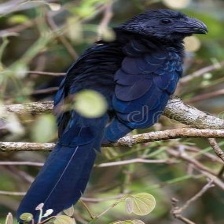
Species: GROVED BILLED ANI
Scientific name: CROTOPHAGA SULCIROSTRIS